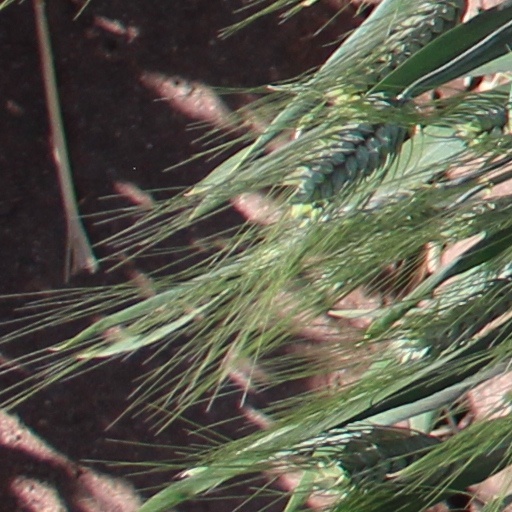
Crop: wheat